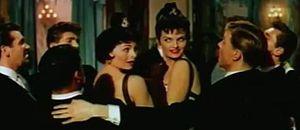
Desmond Dickinson est un directeur de la photographie anglais, de son nom complet Desmond Evelyn Otho Cockburn Dickinson, né le 25 mai 1902 à Londres, mort le 1ᵉʳ mars 1986 dans le Surrey.
Les hommes épousent les brunes est un film musical américain de Richard Sale, sorti en 1955. Il constitue la suite du film Les hommes préfèrent les blondes de Howard Hawks en 1953.